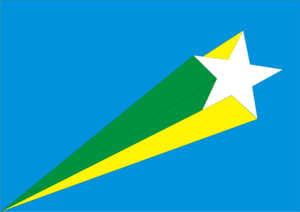
Novo Horizonte do Oeste est une municipalité brésilienne située dans l'État du Rondônia.